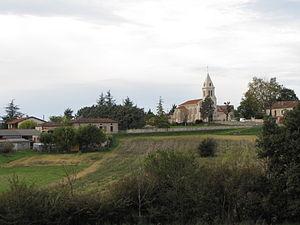
Thézac (Lot-et-Garonne)
Thézac est une commune du Sud-Ouest de la France, située dans le département de Lot-et-Garonne.